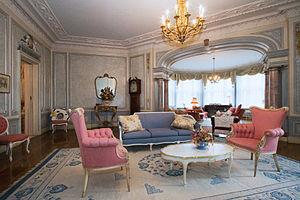
Le vivoir de la suite de Lady Pellatt, Casa Loma, 1 Terrasse Austin, Toronto, Ontario, Canada.